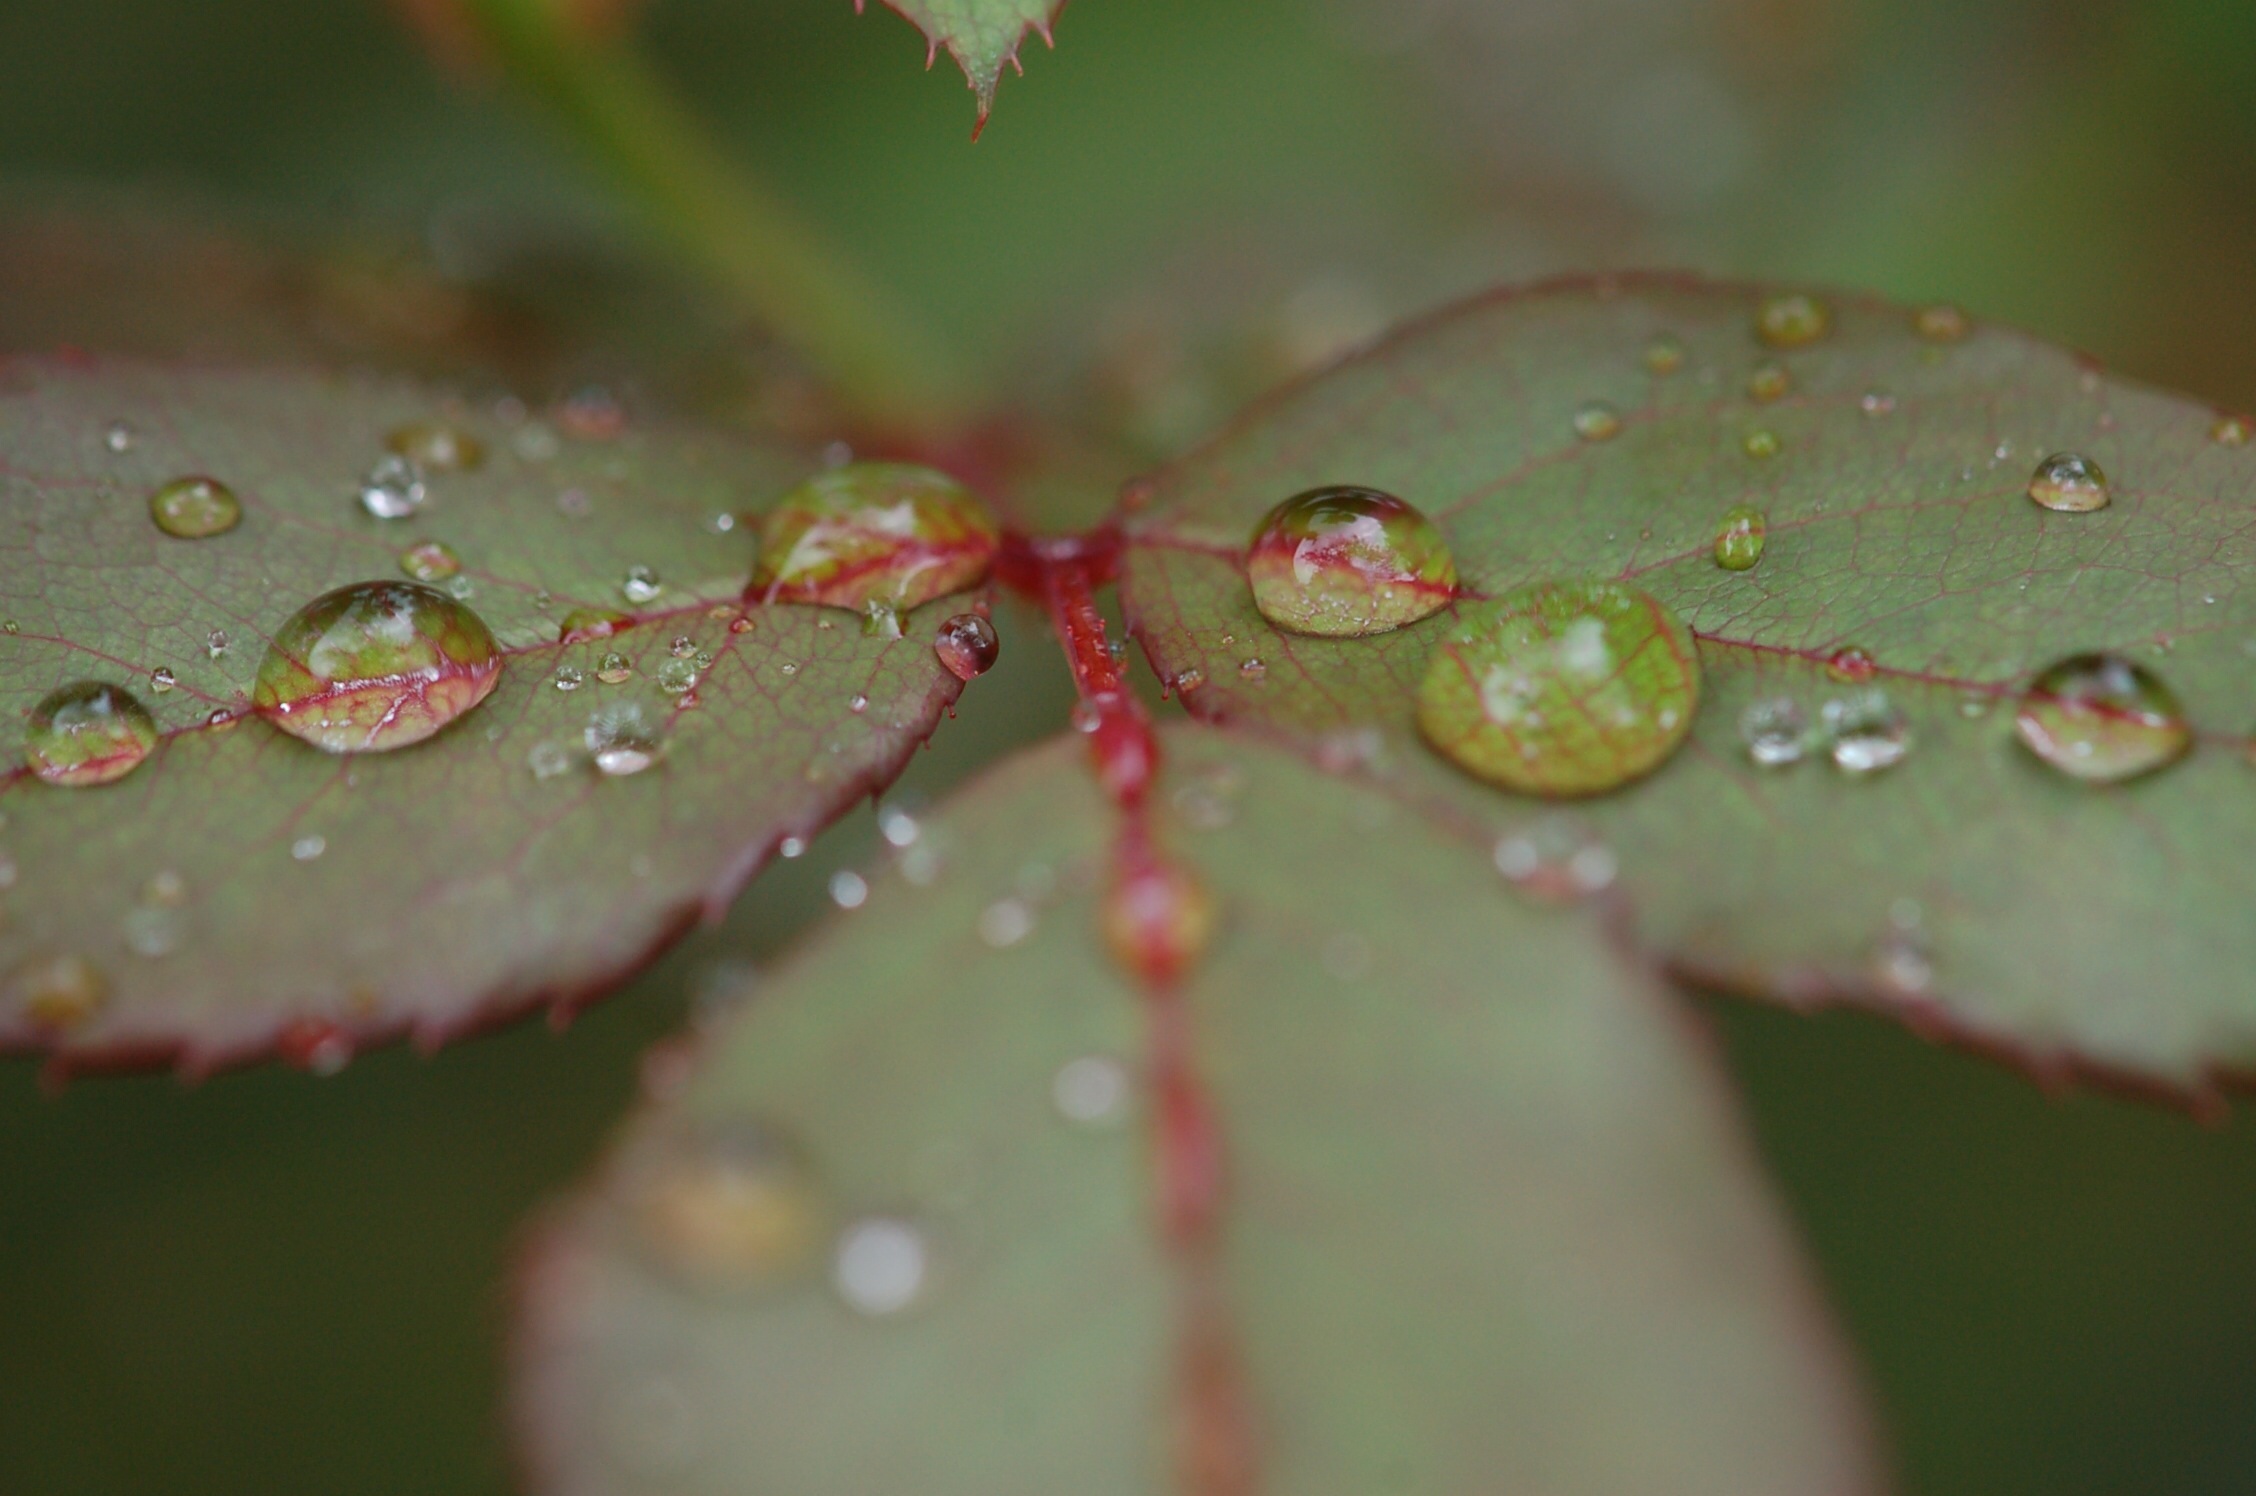
tree, water, nature, branch, blossom, drop, dew, plant, photography, rain, leaf, flower, petal, wet, summer, rose, spring, green, autumn, weather, botany, flora, close up, droplets, raindrops, moisture, macro photography, rose leaf, plant stem